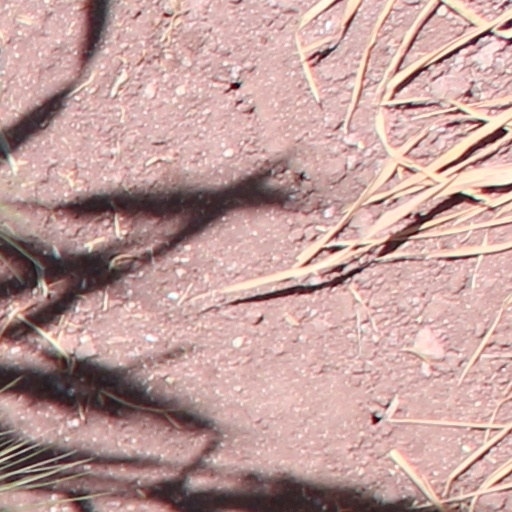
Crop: wheat